Blossom Sisters

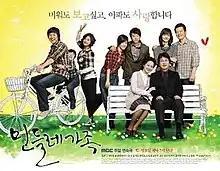
Promotional poster

Blossom Sisters is a 2010 South Korean weekend family drama series starring Song Seon-mi, Maya, Lee Yoon-ji, Jung Chan, Jung Woo, Kim Dong-wook, Yoo Dong-geun and Yang Mi-kyung. It aired on MBC from January 30 to July 25, 2010 on Saturdays and Sundays at 19:55 for 50 episodes.